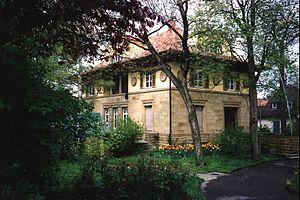
L’Institut franco-allemand est un centre de recherche et de documentation indépendant sur la France contemporaine et les relations franco-allemandes.